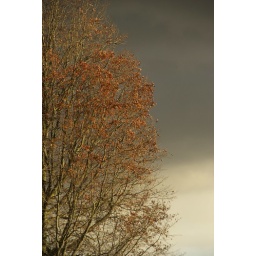
Love the colours in this tree and the dark sky behind makes for a very moody image.